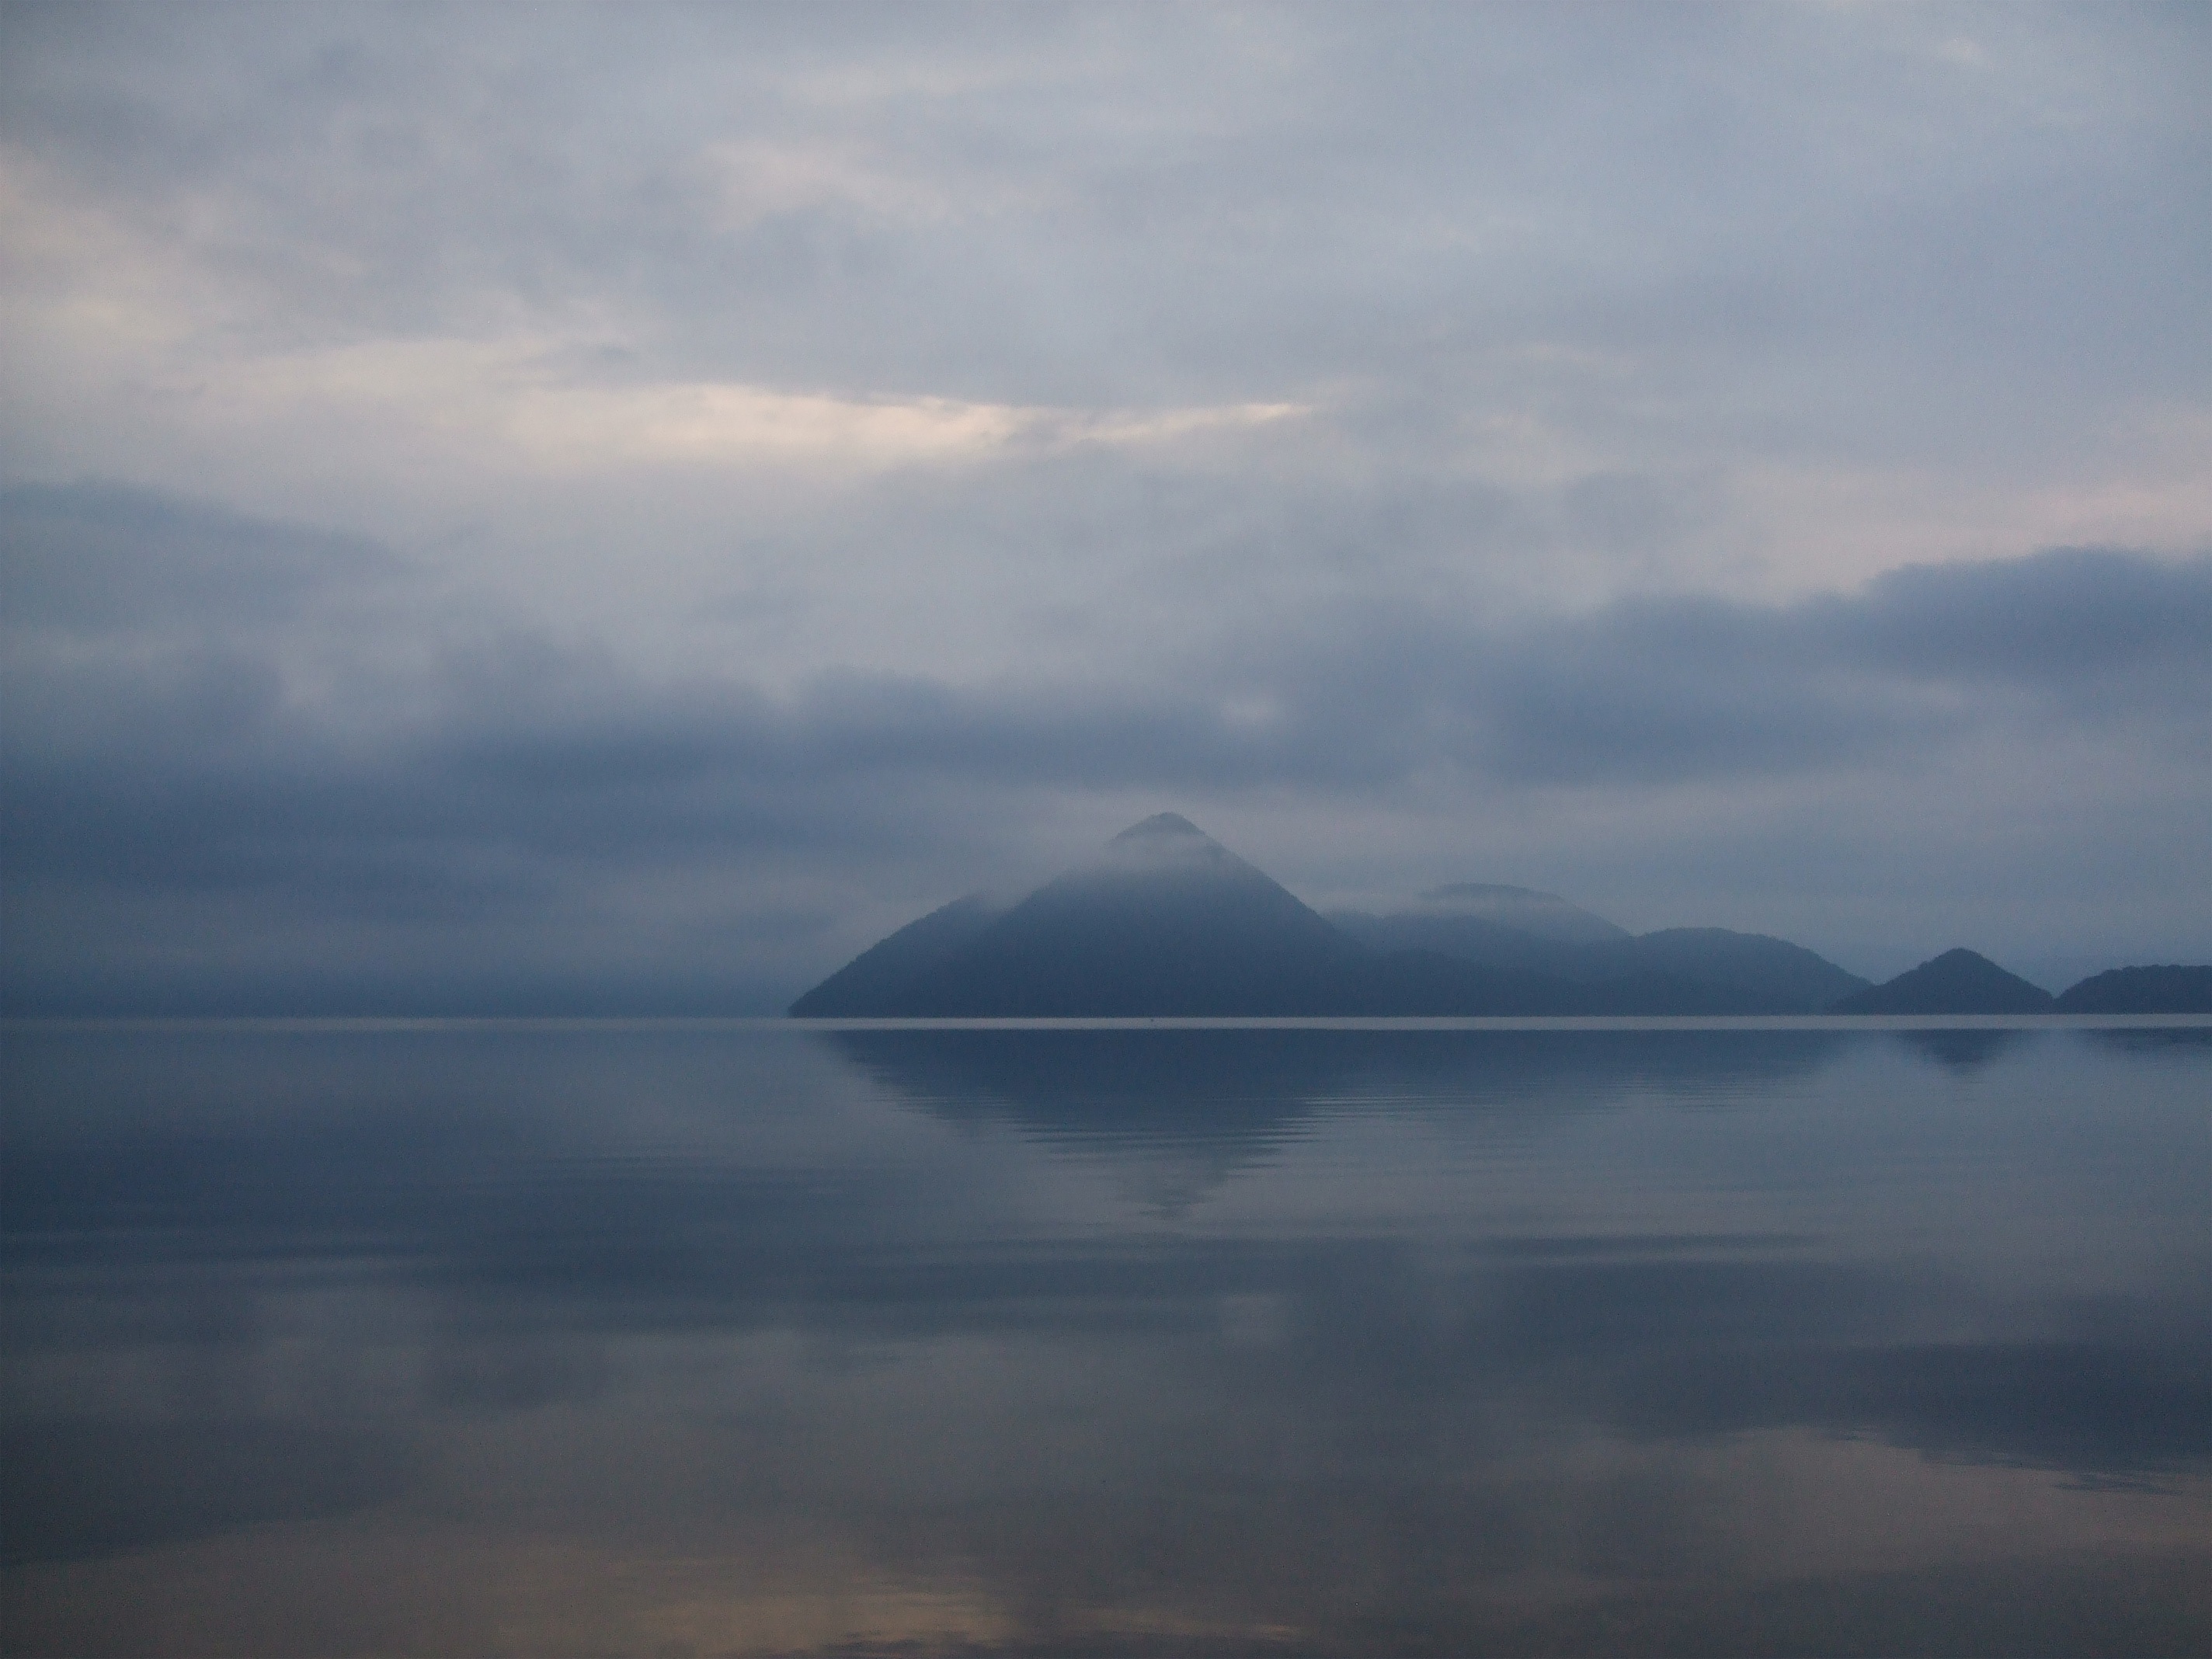
sea, coast, water, ocean, horizon, mountain, cloud, sky, fog, sunrise, sunset, mist, sunlight, morning, wave, lake, dawn, atmosphere, dusk, tranquility, evening, reflection, bay, island, reservoir, silence, japan, loch, hokkaido, meteorological phenomenon, lake toya, atmospheric phenomenon, atmosphere of earth